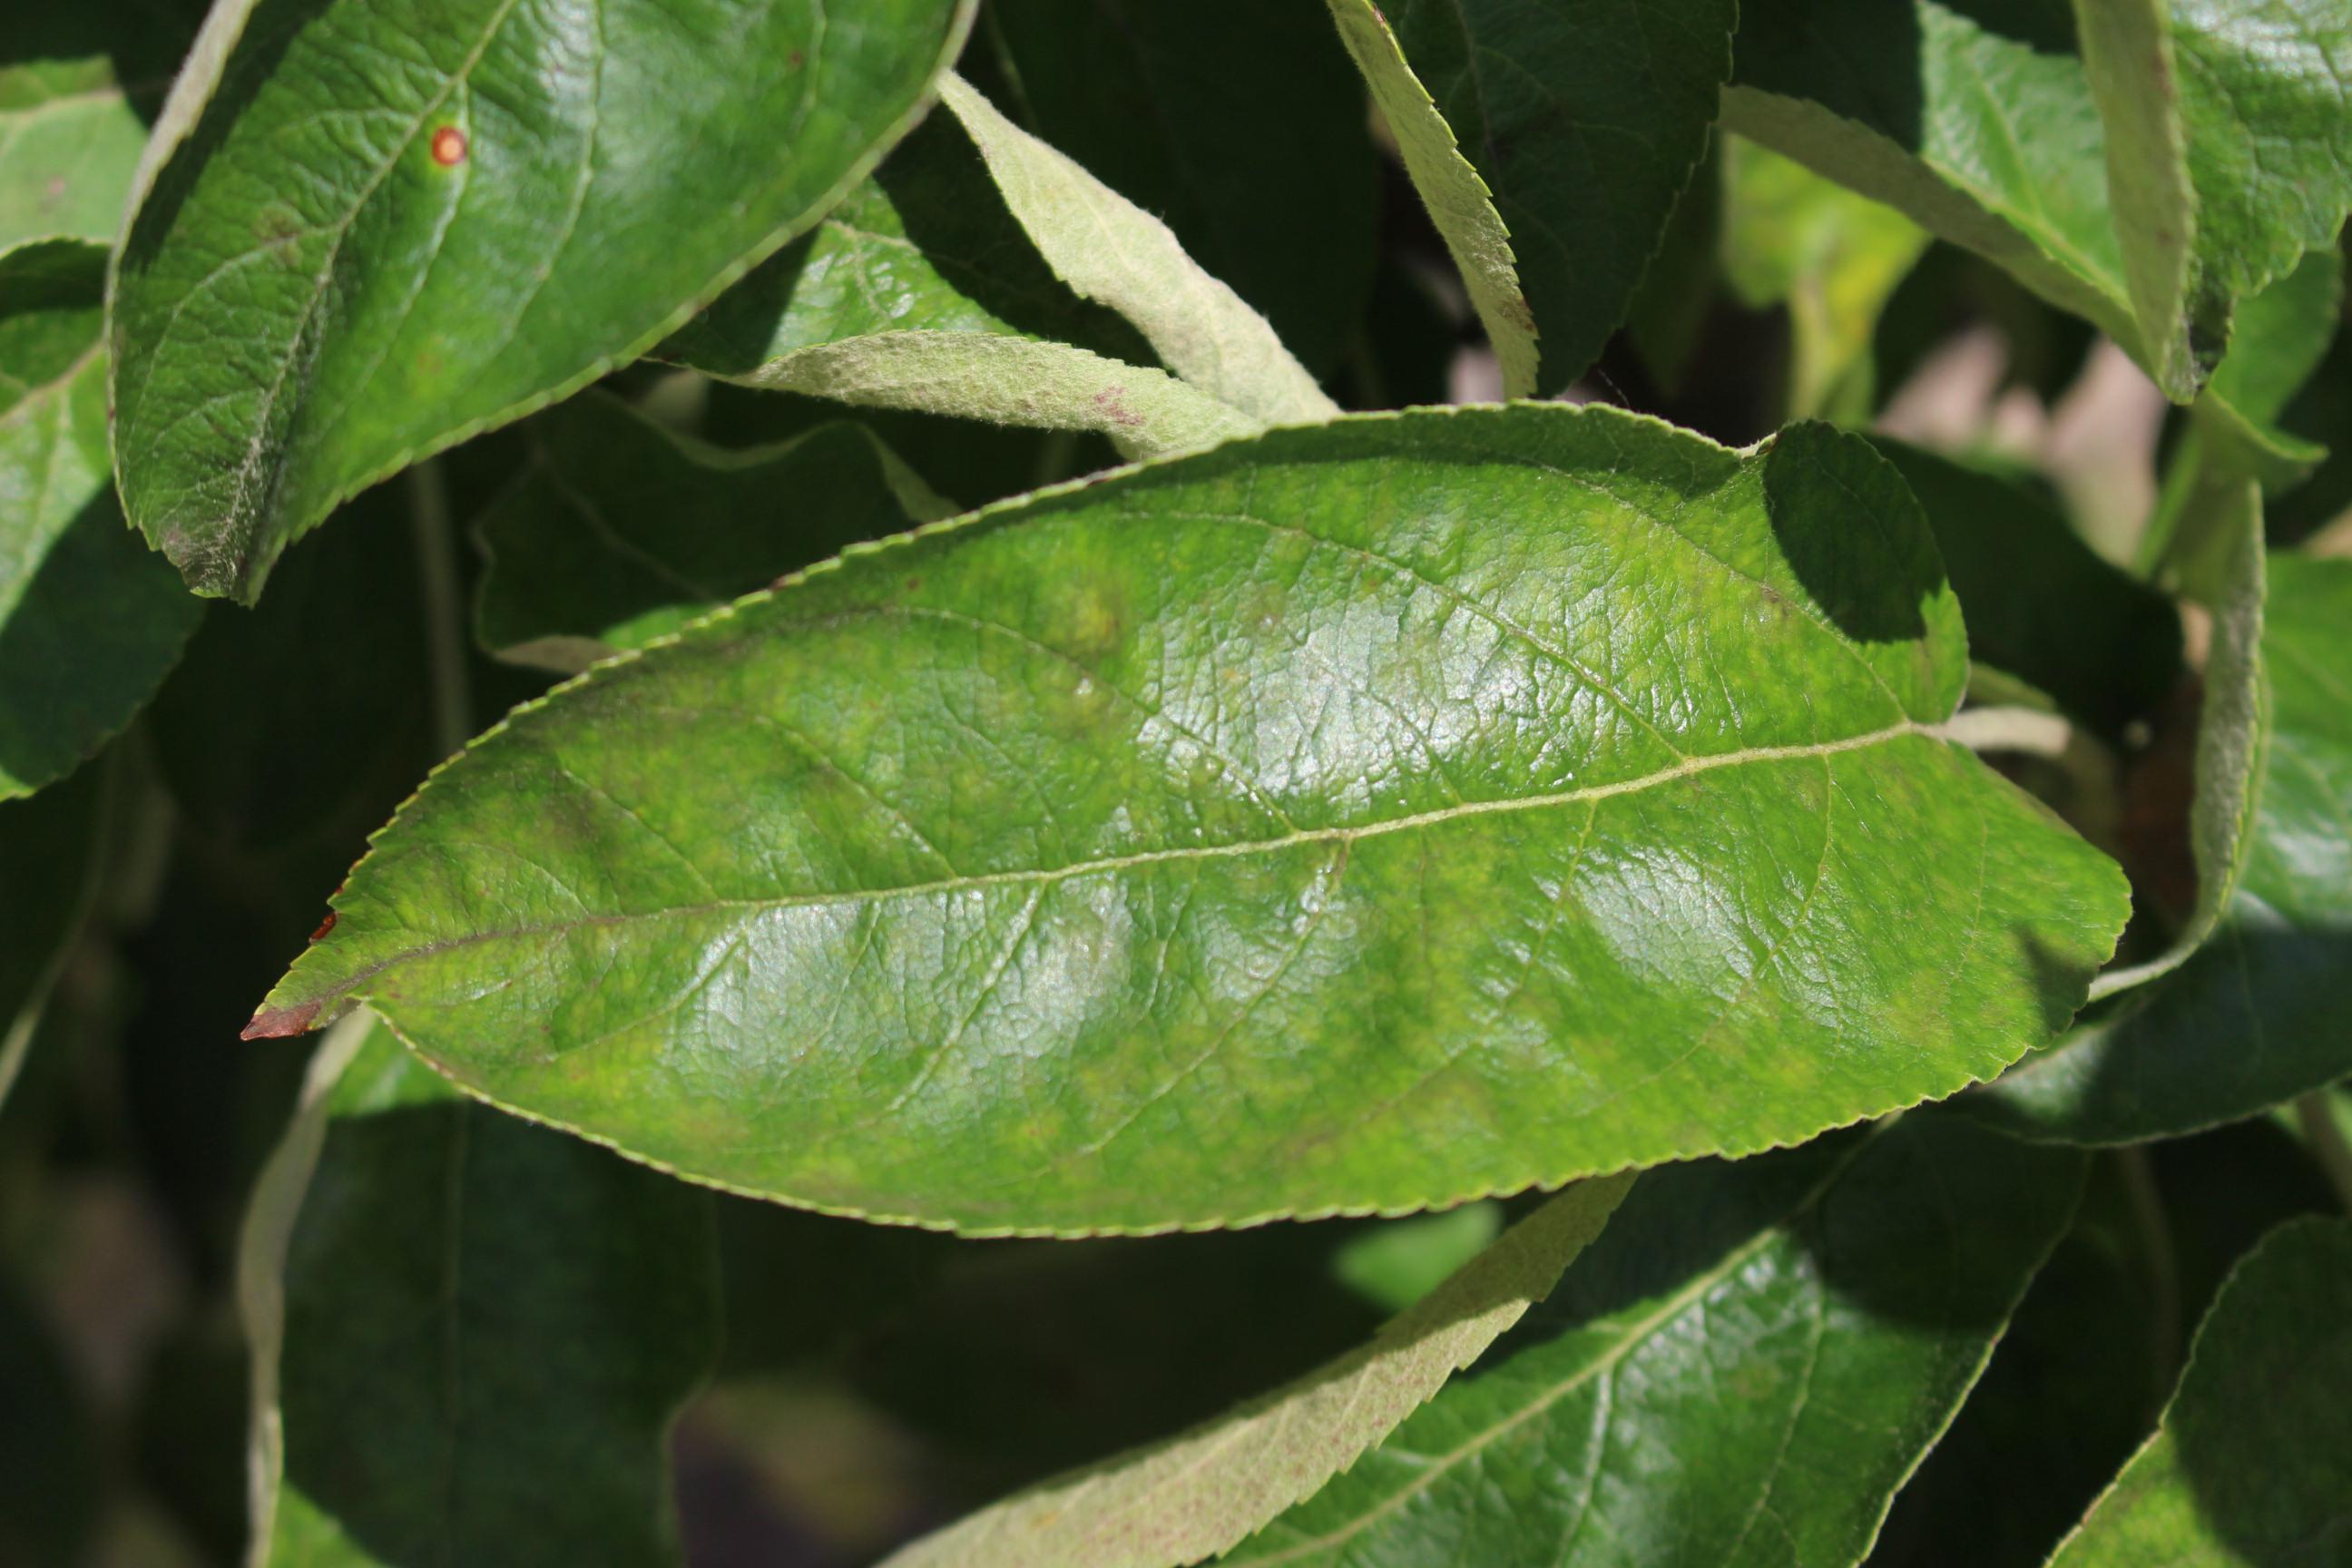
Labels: complex